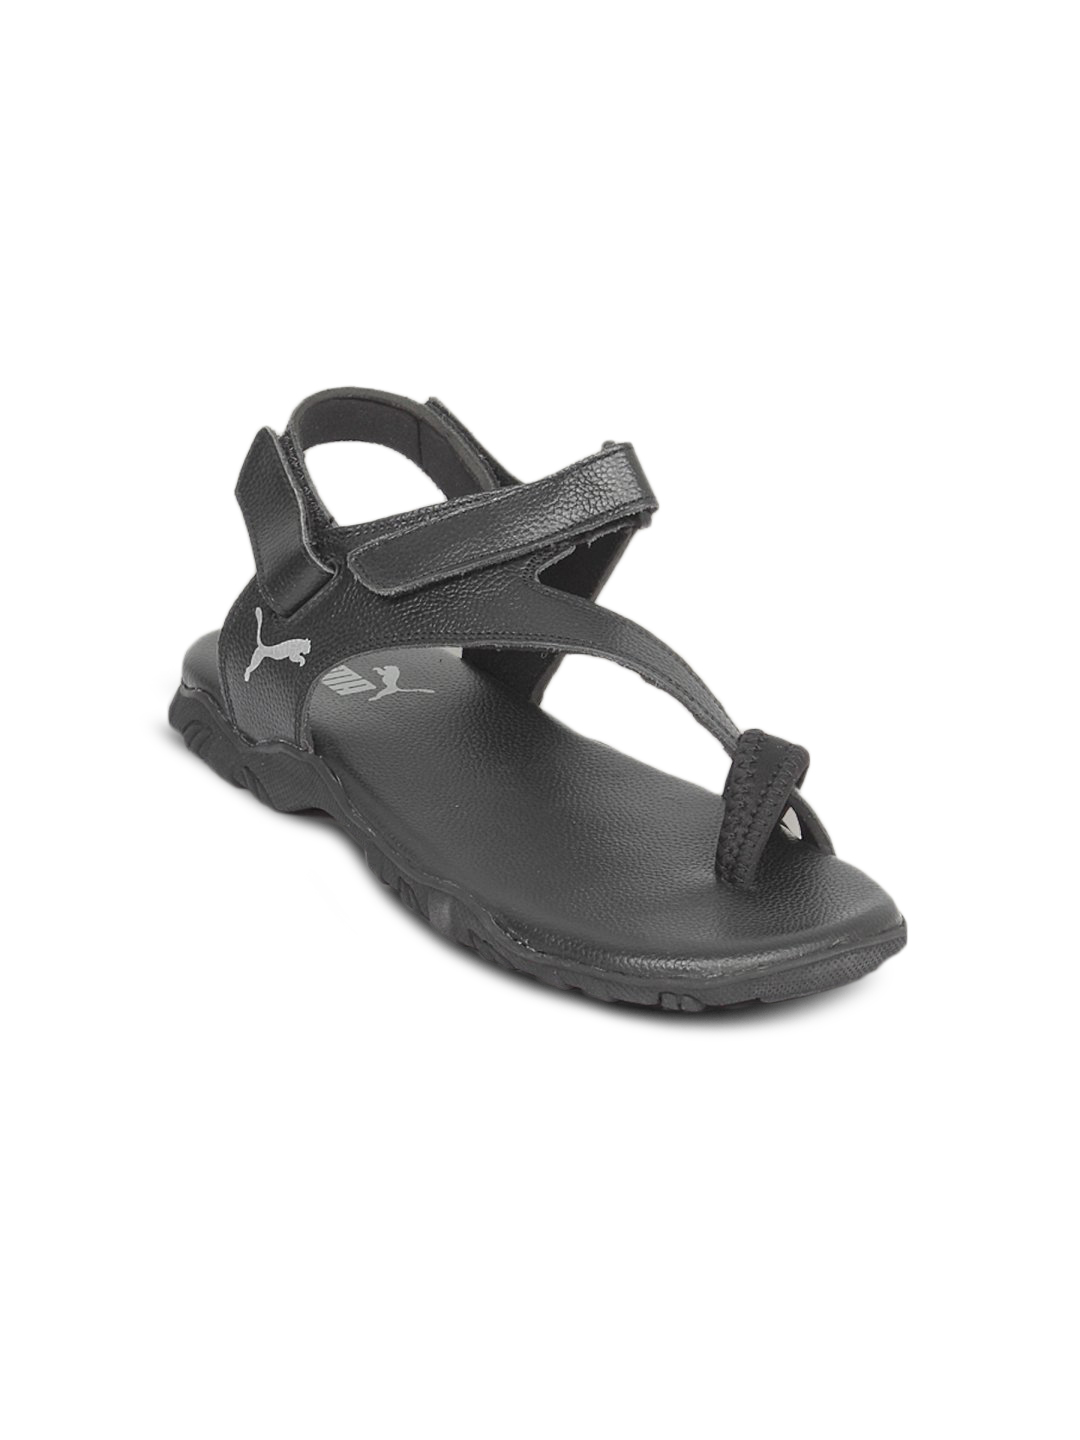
Puma Unisex Deck Black Floater
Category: Footwear / Sandal / Sandals
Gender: Unisex
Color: Black
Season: Summer 2011
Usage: Casual